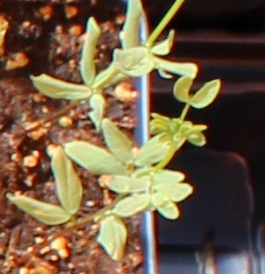
Label: Lentil